LGBTQ rights in Guinea-Bissau

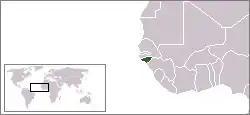
Guinea-Bissau

Lesbian, gay, bisexual, transgender, and queer (LGBTQ) people in Guinea-Bissau face legal challenges not experienced by non-LGBTQ residents. Same-sex sexual activity is legal in Guinea-Bissau, but same-sex couples and households headed by same-sex couples are not eligible for the same legal protections available to opposite-sex couples.